Shirley Corea

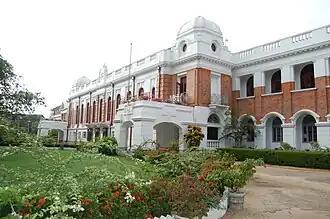
The young Shirley Corea was educated at Royal College, Colombo.

Shirley Corea was educated at Royal College Colombo where he excelled in school debates and he served as Secretary of the Royal College Social Service League - he was a founder member. He entered Ceylon Law College and passed out as a Proctor of the Supreme Court of Ceylon in 1932. He practiced in Chilaw and extended his much sought legal carrier in Kuliyapitiya, Puttalam, Anuradhapura, Mannar, Vavuniya and Maho; once he was retained in a case to defend the late Mr. Eddie Jayamanne husband of the famous Sri Lankan actress, Rukmani Devi and personalities from the world of Sri Lankan cinema in a Madras Court, in India. Corea was a well known trial lawyer on the island of Sri Lanka.